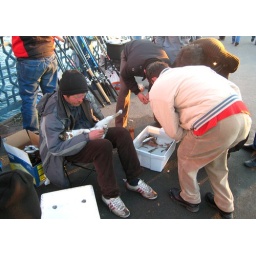
a moment of curiosity and cat love... note the tea brewing in the box for continuous warmth during the day